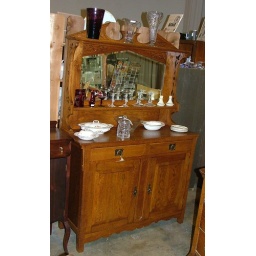
Oak Buffet with mirror top and wine drawer in bottom